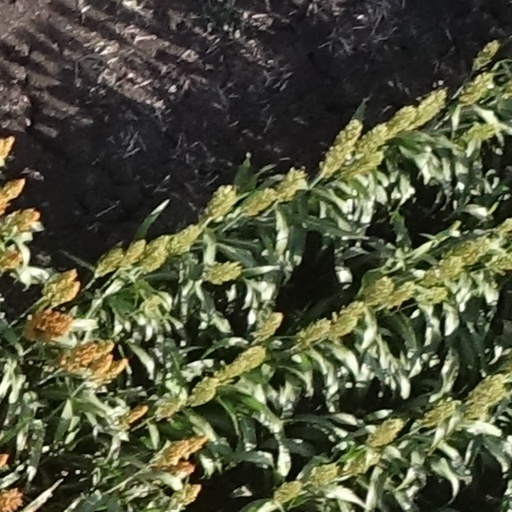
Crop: sorghum